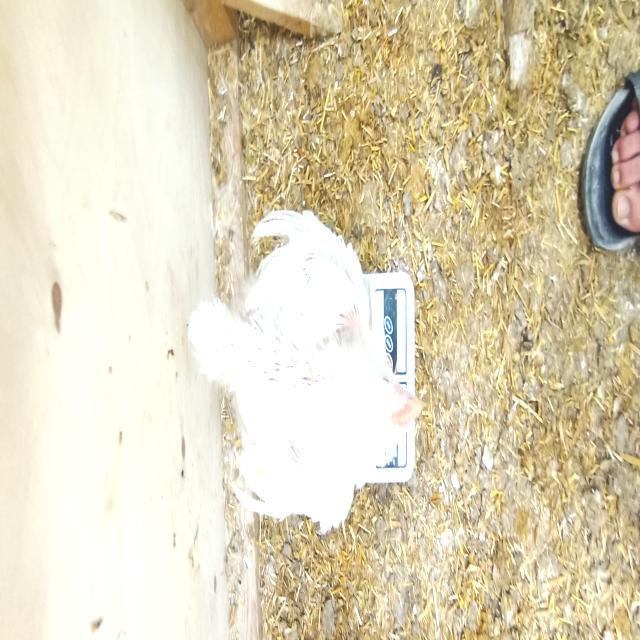
Weight: 1555 g